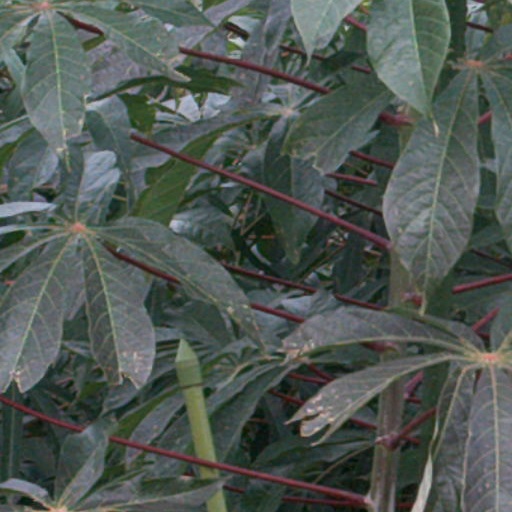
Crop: cassava